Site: brandenburg
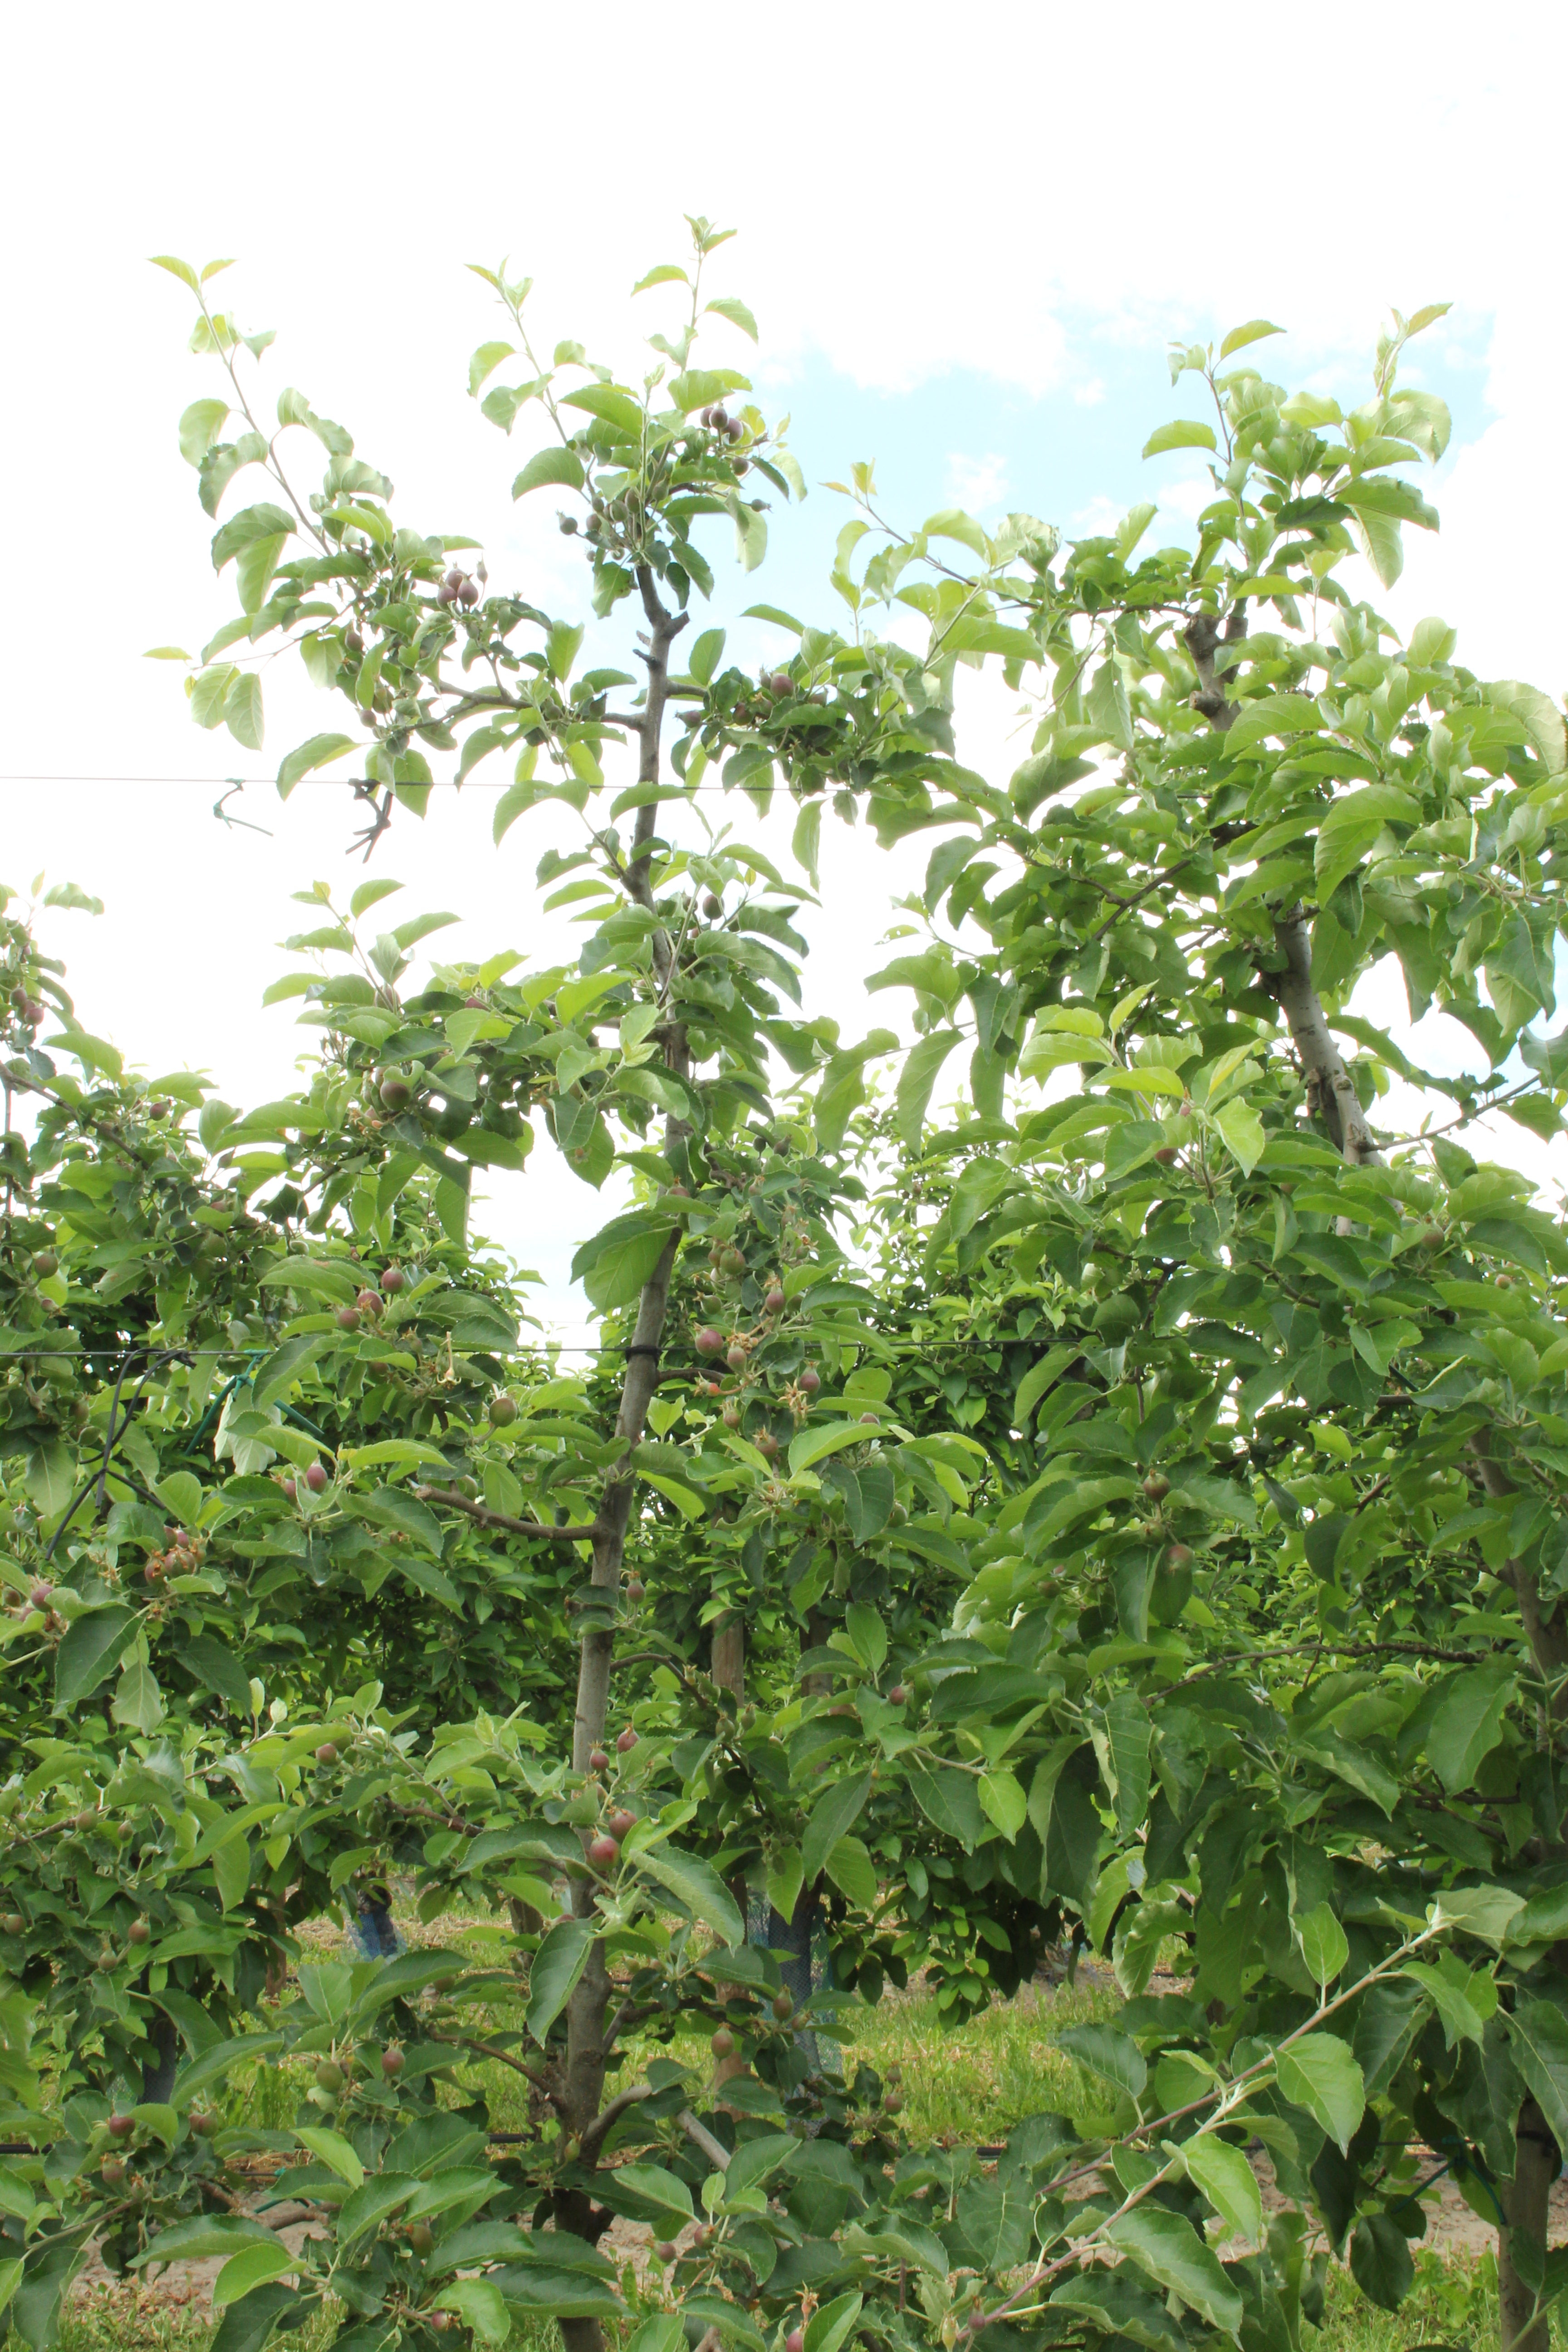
Growth stage (BBCH 72): Development of fruit